Alexander Agassiz

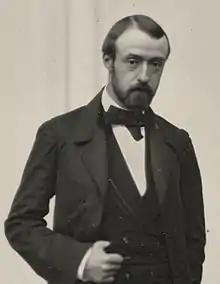
Agassiz

E. J. Hulbert, a friend of Agassiz's brother-in-law, Quincy Adams Shaw, had discovered a rich copper lode known as the Calumet conglomerate on the Keweenaw Peninsula in Michigan. Hulbert persuaded them, along with a group of friends, to purchase a controlling interest in the mines, which later became known as the Calumet and Hecla Mining Company based in Calumet, Michigan. That summer, he took a trip to see the mines for himself and he afterwards became treasurer of the enterprise.